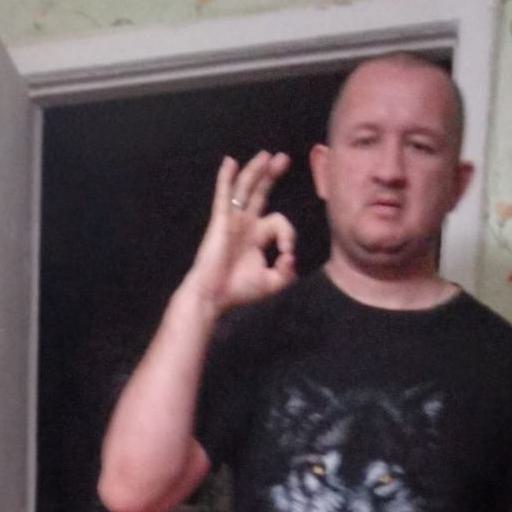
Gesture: ok